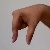
The image shows a hand gesture representing the letter 'Q' in Indian Sign Language.